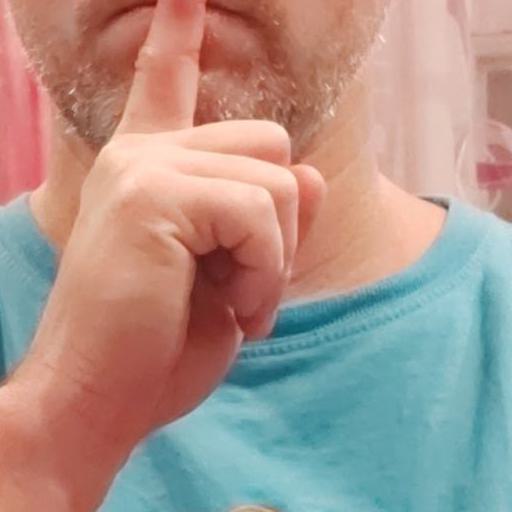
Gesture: mute